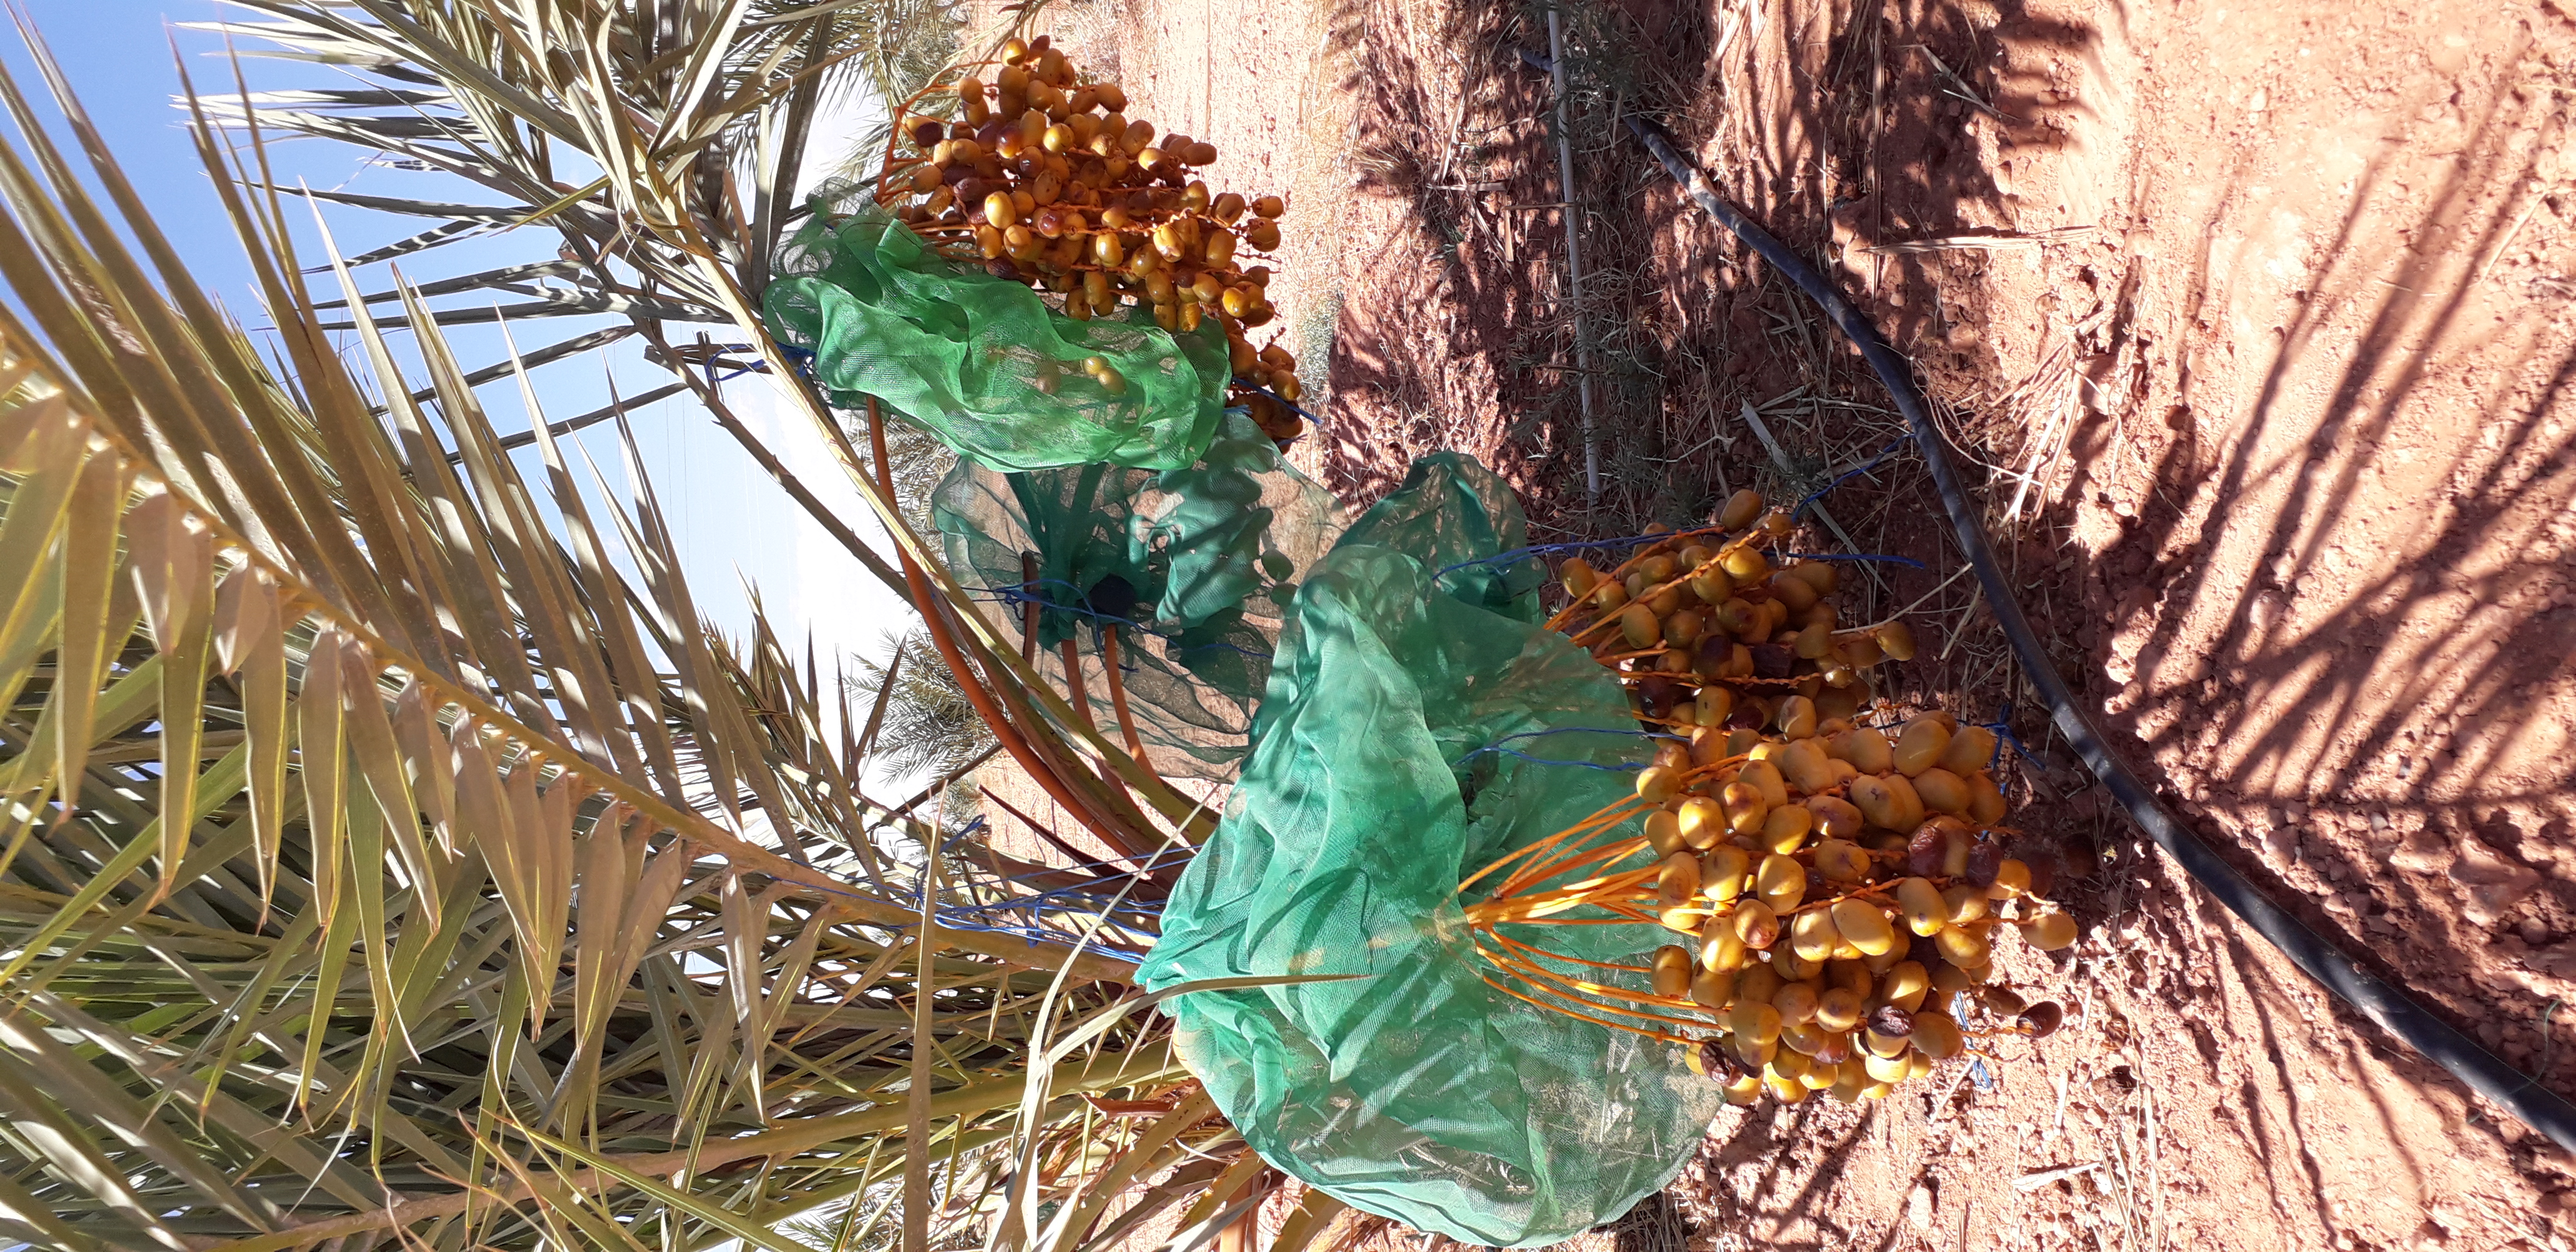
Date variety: Boufagous